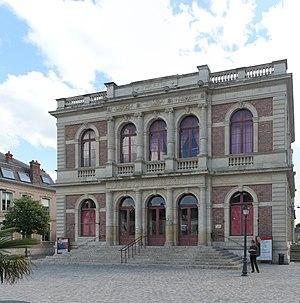
Chartres est une commune française, préfecture du département d'Eure-et-Loir, dans la région Centre-Val de Loire. La ville se situe à environ quatre-vingt-dix kilomètres de Paris. Elle est surnommée « Capitale de la lumière et du parfum ».